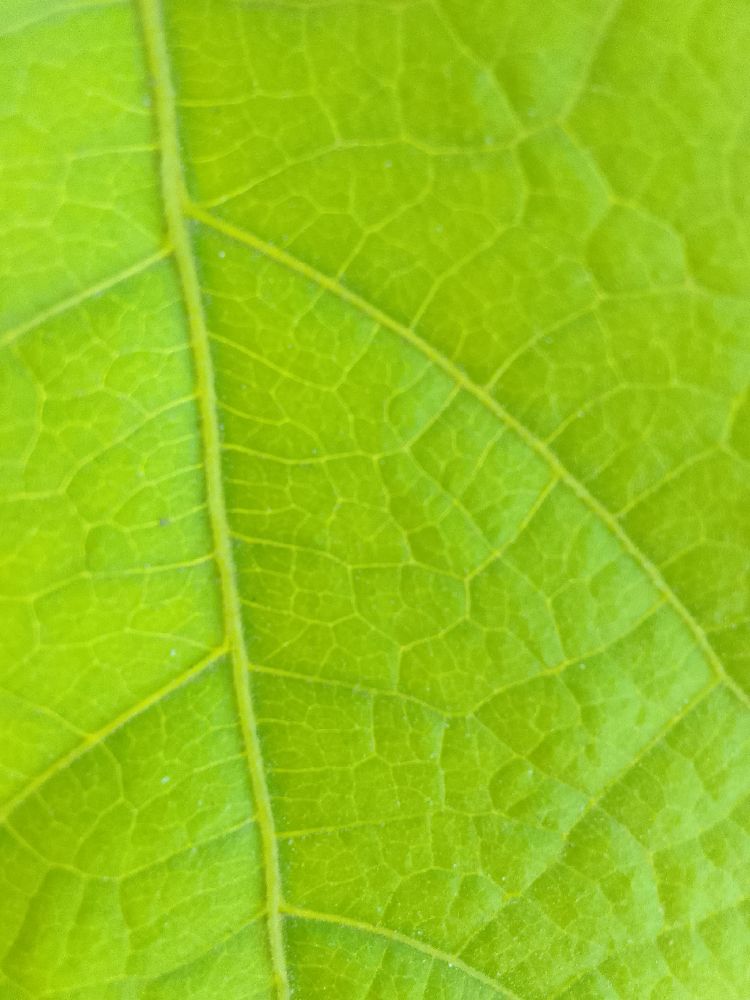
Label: healthy